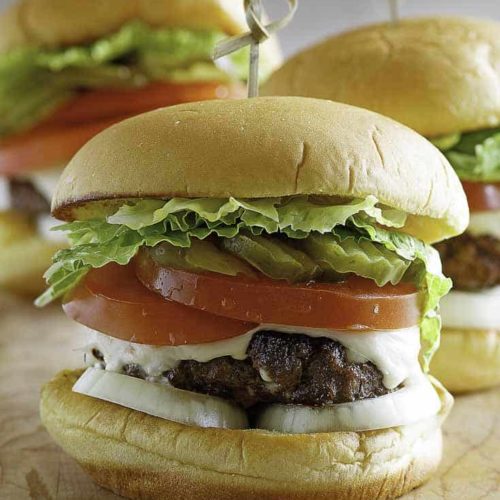
Dish: burger